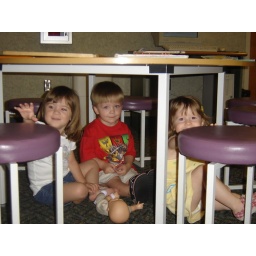
under the table at the library after story time